Orange (fruit)

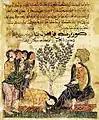
The Arab Agricultural Revolution spread citrus fruits as far as the Iberian Peninsula. Page from the "Hadith Bayad wa Riyad", 13th century

In Europe, the Moors introduced citrus fruits including the bitter orange, lemon, and lime to Al-Andalus in the Iberian Peninsula during the Arab Agricultural Revolution. Large-scale cultivation started in the 10th century, as evidenced by complex irrigation techniques specifically adapted to support orange orchards. Citrus fruits—among them the bitter orange—were introduced to Sicily in the 9th century during the period of the Emirate of Sicily, but the sweet orange was unknown there until the late 15th century or the beginnings of the 16th century, when Italian and Portuguese merchants brought orange trees into the Mediterranean area.